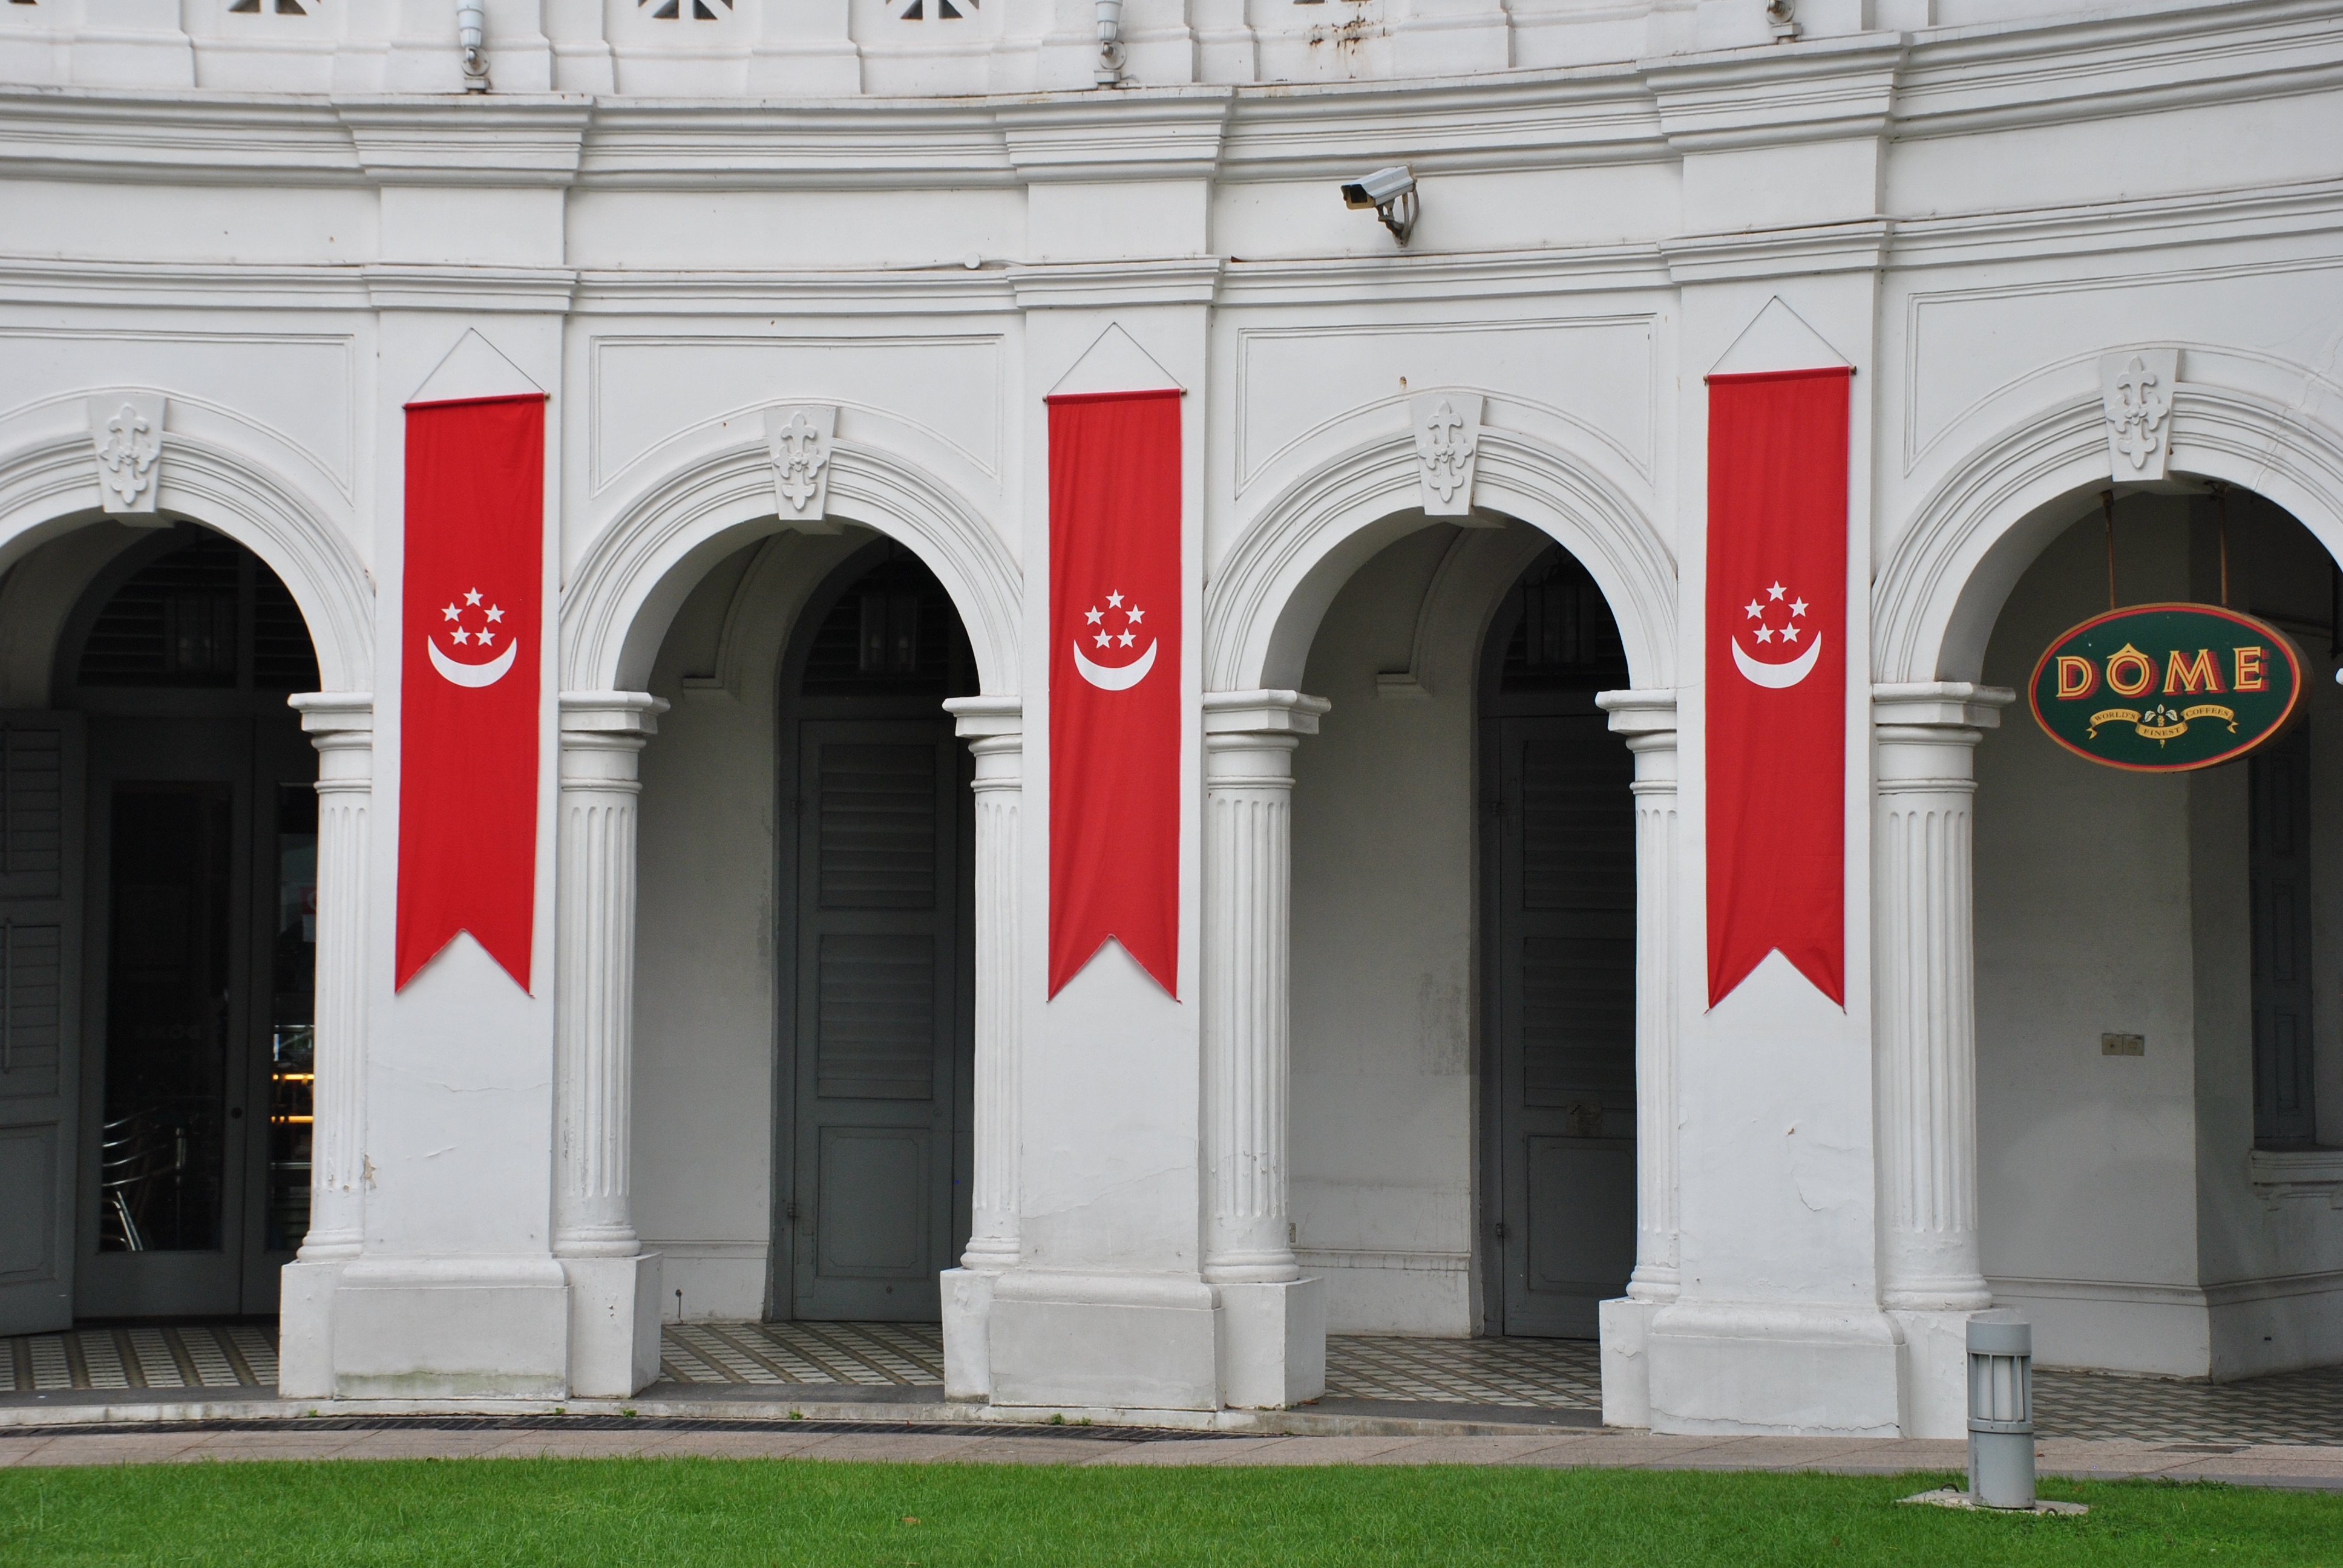
architecture, structure, arch, column, facade